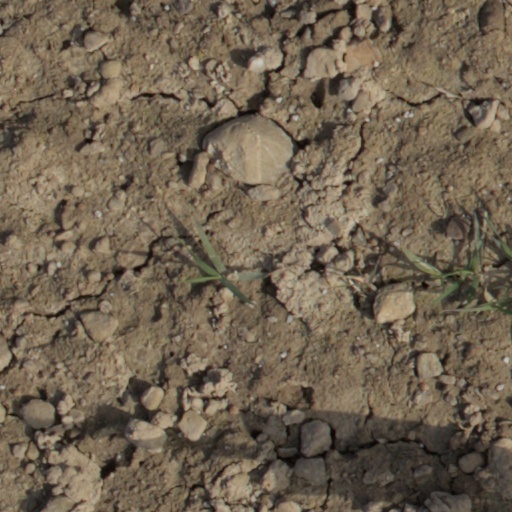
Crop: wheat